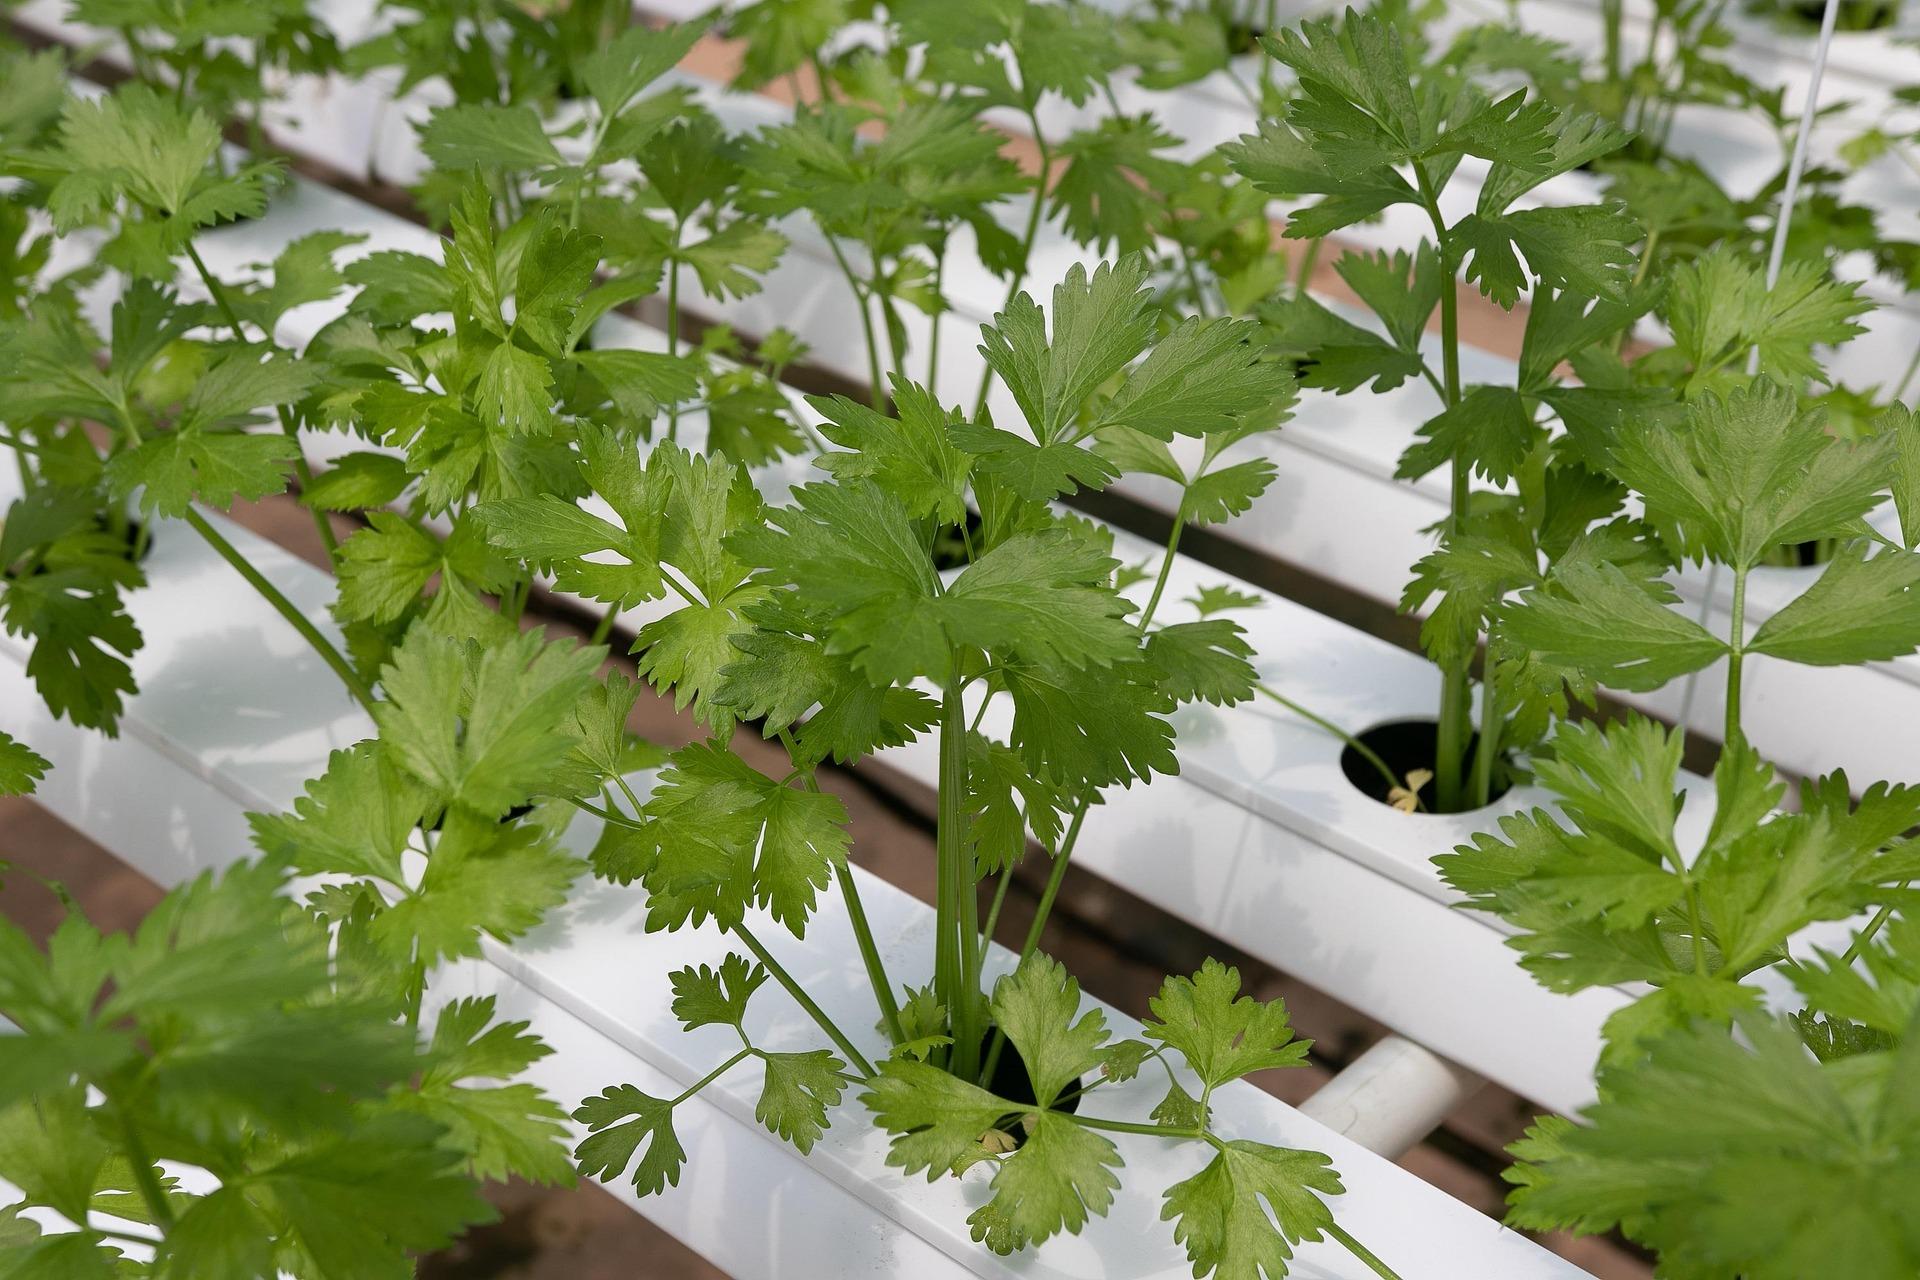
Huu ni mfumo wa [cs]hydroponic[cs], una mabomba nyeupe yaliyo na mashimo. Mmea aina ya kieletrolami  imepandwa. Ina majani ya kijani kibichi.